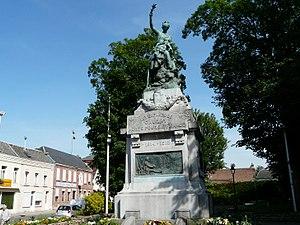
Monuments aux morts de la Première guerre mondiale, Caudry (France)
Caudry est une commune française située dans le sud du département du Nord en région Hauts-de-France. Elle est peuplée de 14 591 habitants au dernier recensement 2017.